Lovelock, Nevada

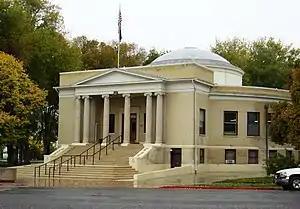
Pershing County Court House in Lovelock

Among the tourist events figure the I.D.E.S. Portuguese festival in May and what became the annual Frontier Days weekend in July. There are also hot air balloon races (Lovers Aloft, inaugurated in February 2004) and the Lovelock Street Fever car show, begun in June 2007. A major draw is the Lovers Lock Plaza in the shaded area at the back of the Court House where couples symbolise their love by attaching a padlock to an 'endless chain', a practice begun on Valentine's Day, 2005. The following year saw the construction of a dirt-racing track known as the Lovelock Speedway.